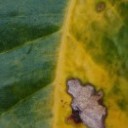
Label: Miner